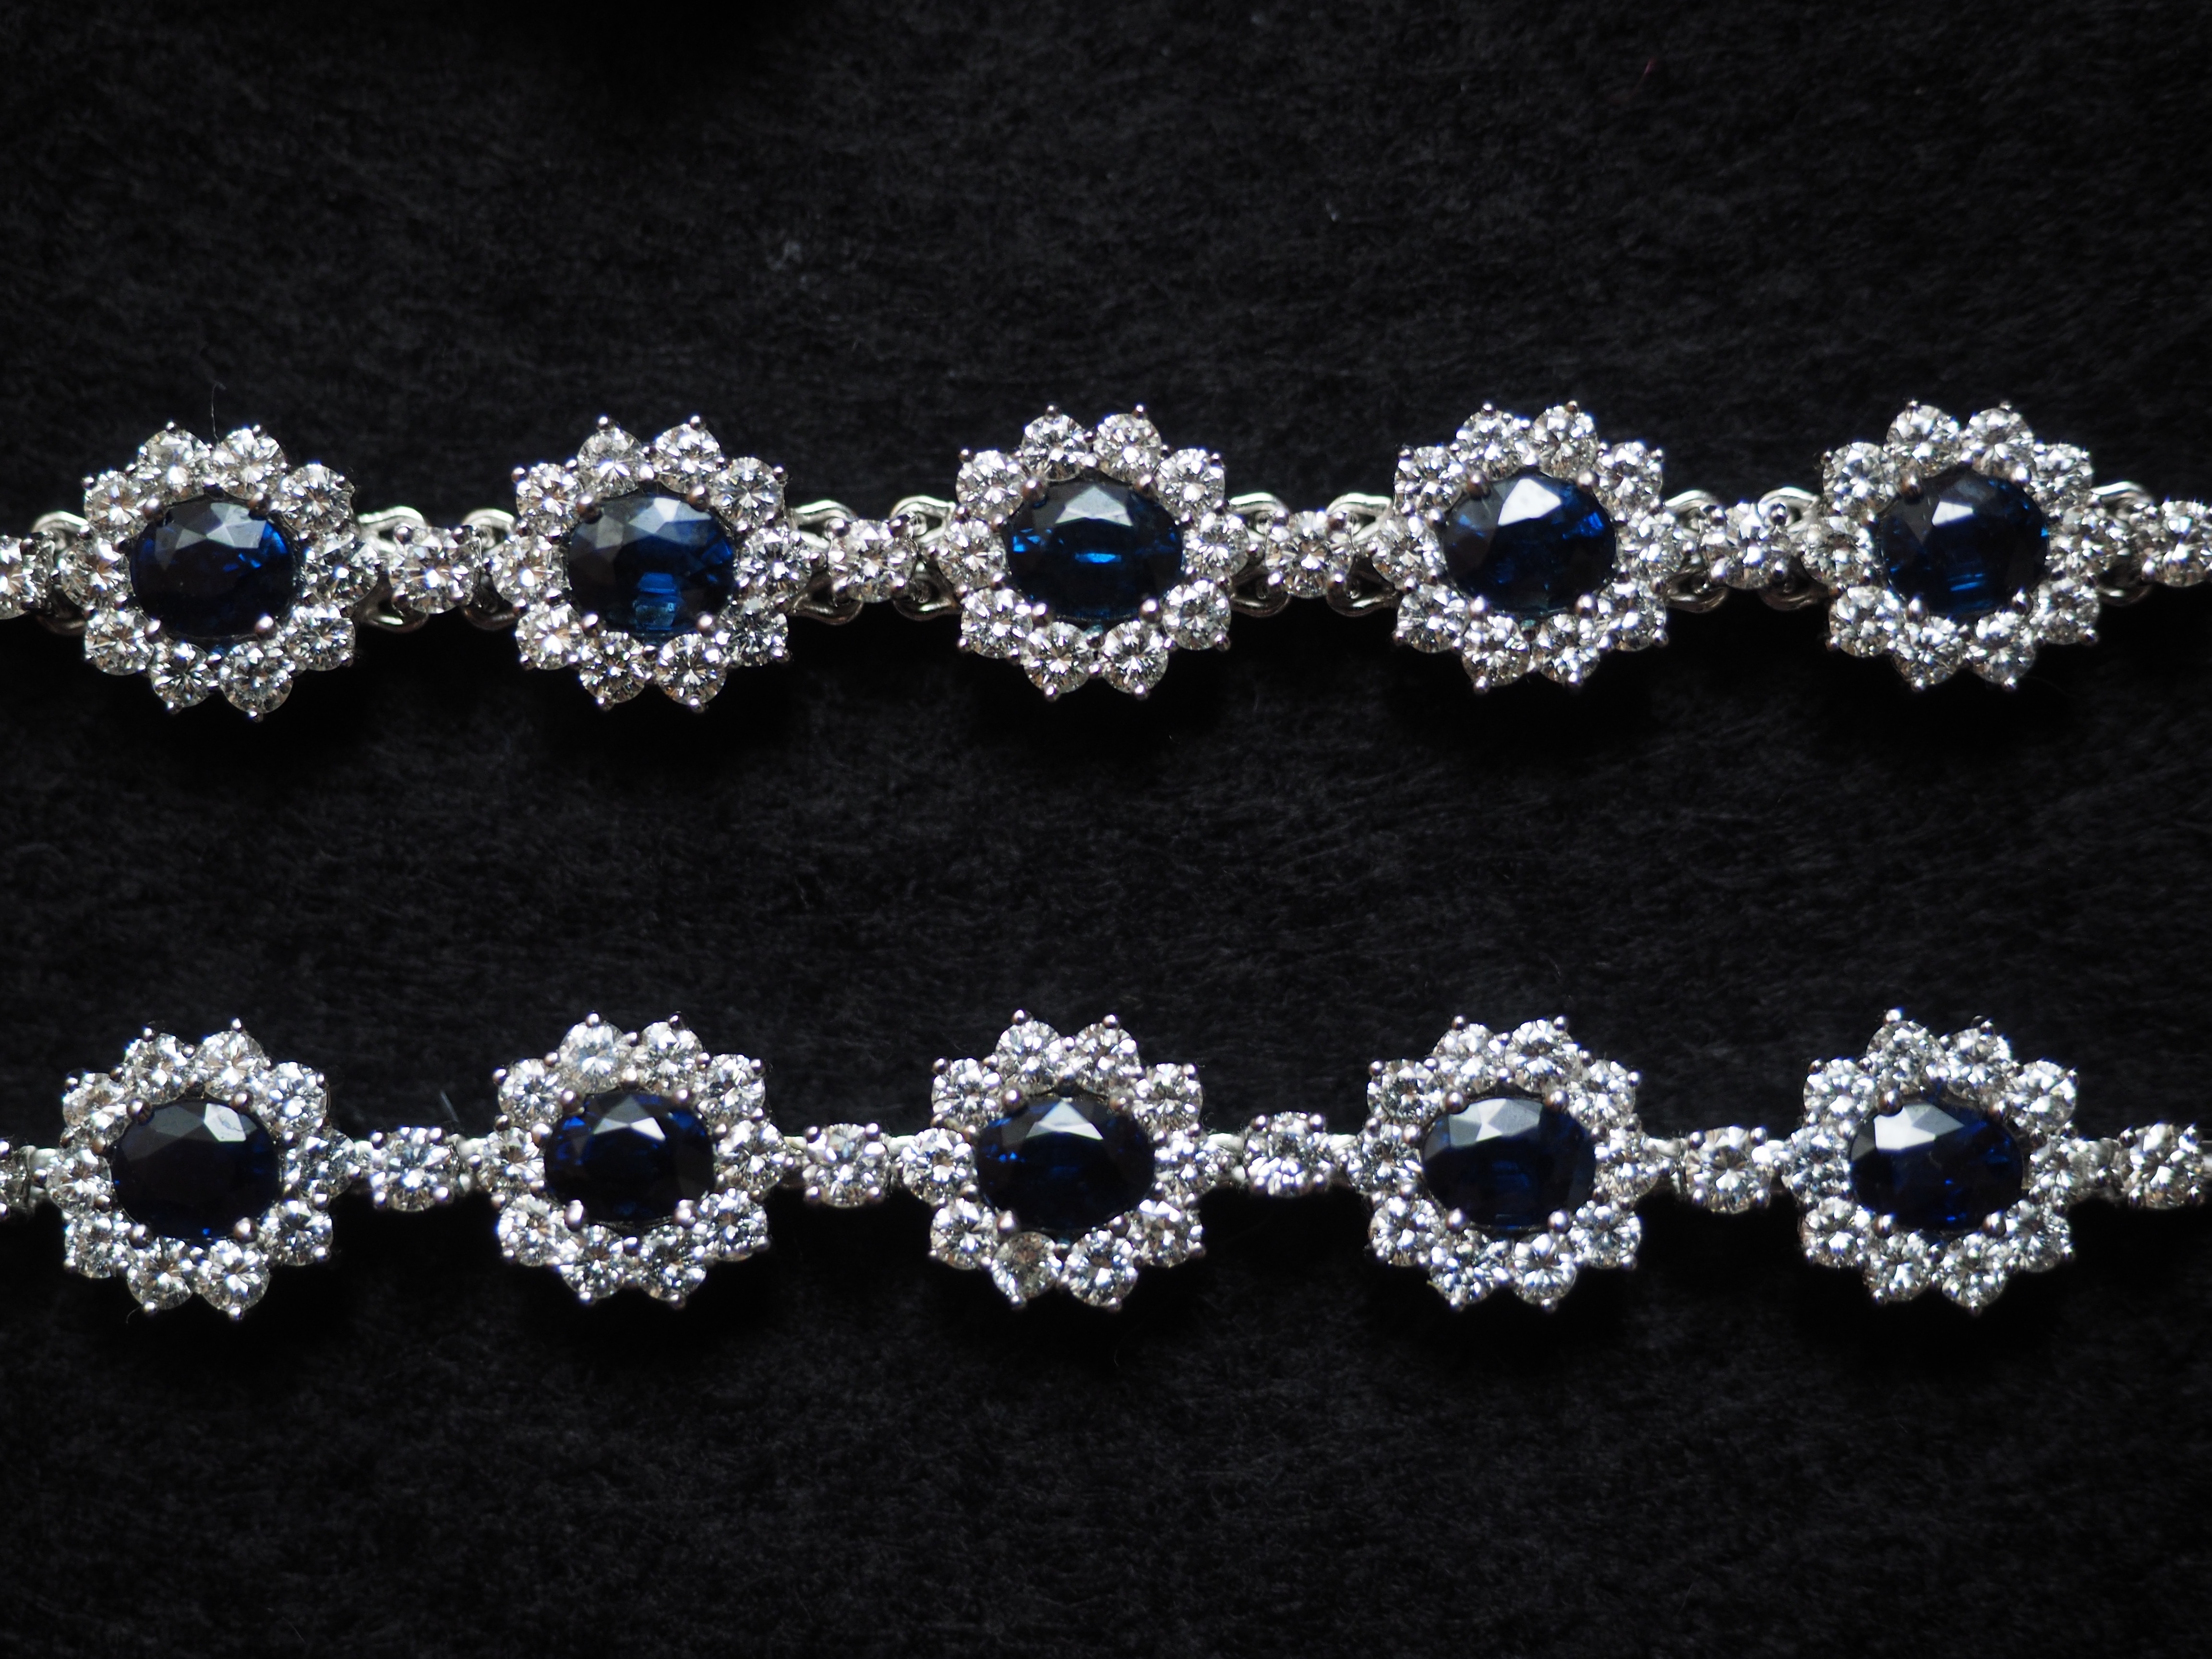
chain, clothing, headgear, necklace, crown, jewellery, silver, earrings, gem, tiara, sapphire, valuable, silver jewelry, fashion accessory, headpiece, hair accessory, sapphire jewelery